Dmitry Gryzlov

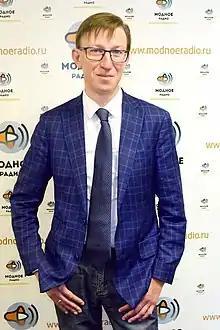

Dmitry Borisovich Gryzlov (20 June 1979, Leningrad, USSR) is a Russian television presenter, radio presenter, politician and entrepreneur.